Wonder Woman

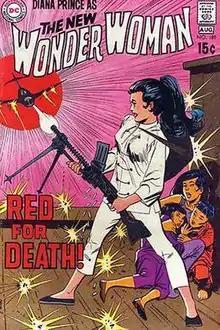
Wonder Woman without special powers fighting crime as Diana Prince. Cover of "Wonder Woman" #189 (July 1970) by Mike Sekowsky.

The events of "Crisis on Infinite Earths" greatly changed and altered the history of the DC Universe. Wonder Woman's history and origin were considerably revamped by the event. Wonder Woman was now an emissary and ambassador from Themyscira (the new name for Paradise Island) to Patriarch's World, charged with the mission of bringing peace to the outside world. Various deities and concepts from Greek mythology were blended and incorporated into Wonder Woman's stories and origin. Diana was formed out of clay of the shores of Themyscira by Hippolyta, who wished for a child; the clay figure was then brought to life by the Greek deities. The gods then blessed and granted her unique powers and abilitiesbeauty from Aphrodite, strength from Demeter, wisdom from Athena, speed and flight from Hermes, Eyes of the Hunter and unity with beasts from Artemis and sisterhood with fire and the ability to discern the truth from Hestia. Due to the reboot, Diana's operating methods were made distinctive from Superman and Batman's with her willingness to use deadly force when she judges it necessary. In addition, her previous history and her marriage to Steve Trevor were erased. Trevor was introduced as a man much older than Diana who would later on marry Etta Candy.